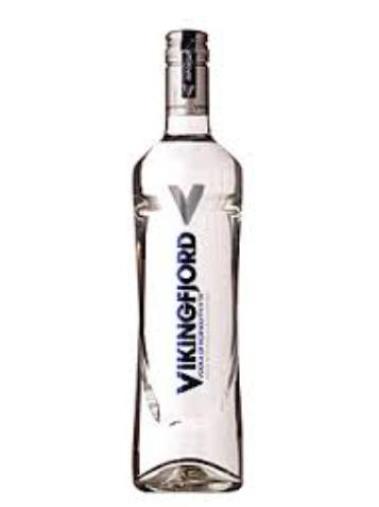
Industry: Food